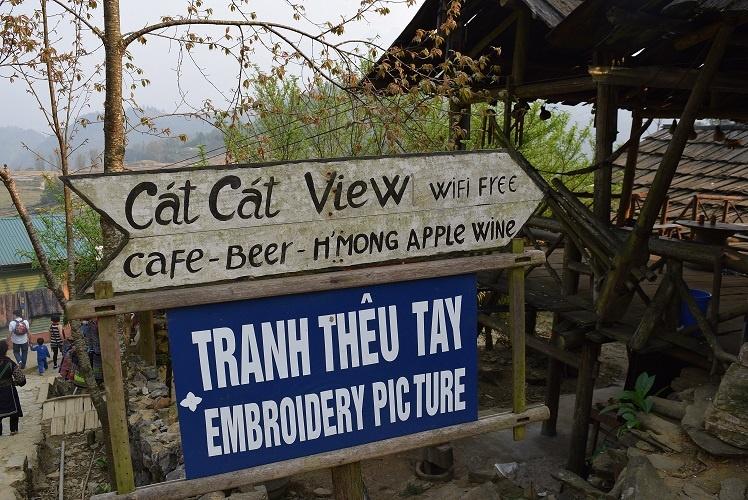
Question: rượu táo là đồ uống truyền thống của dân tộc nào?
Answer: rượu táo là đồ uống truyền thống của dân tộc h ' mong